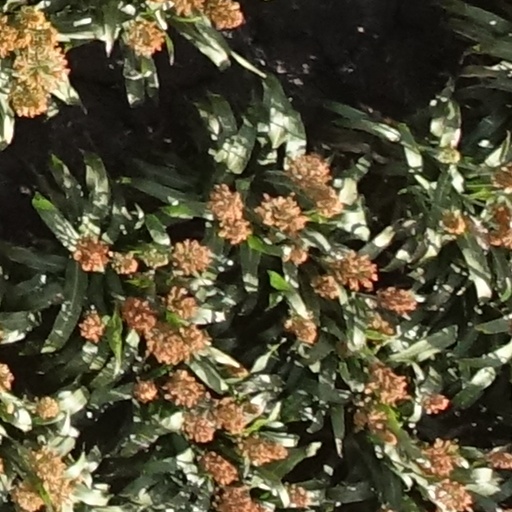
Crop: sorghum